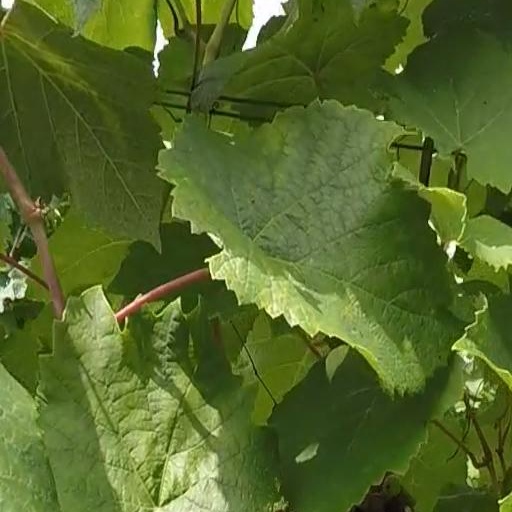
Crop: grape